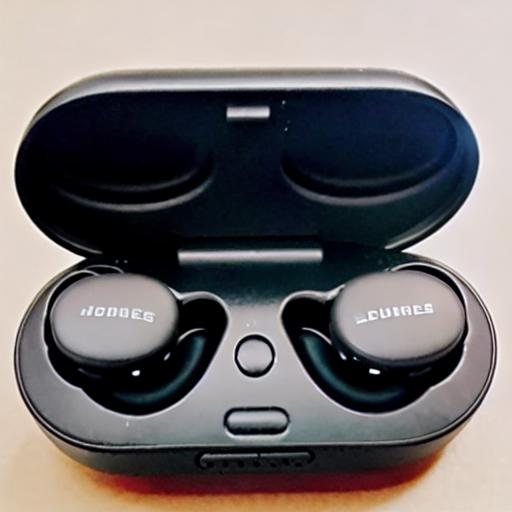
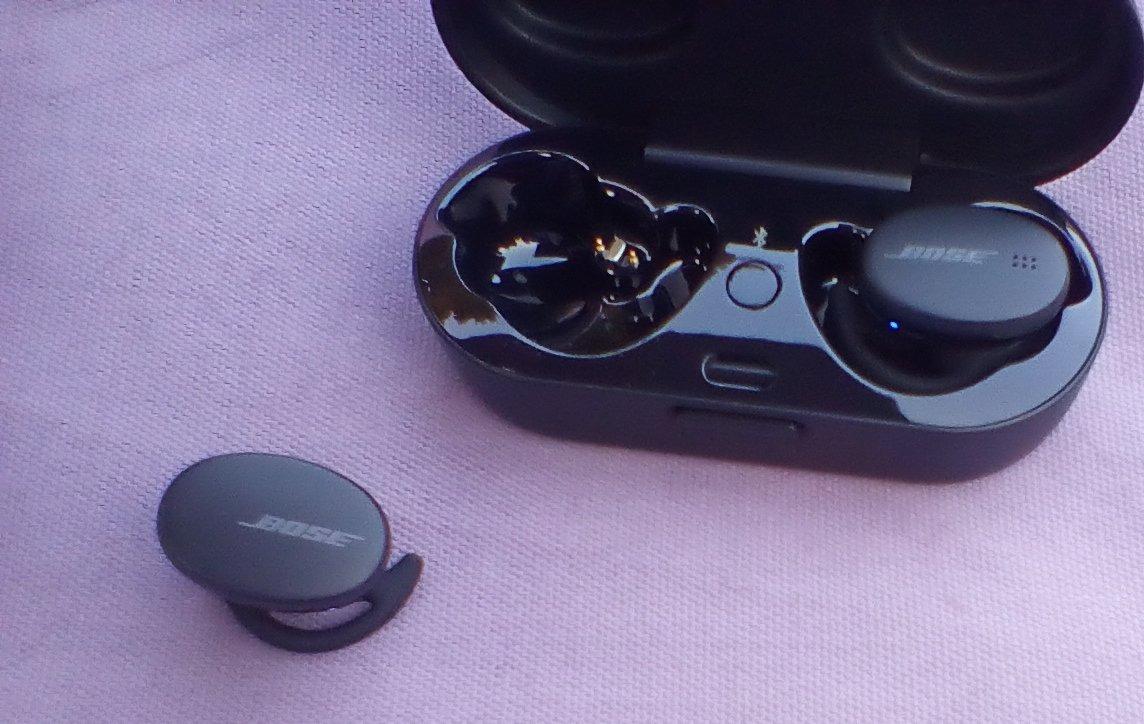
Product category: earbuds
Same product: no